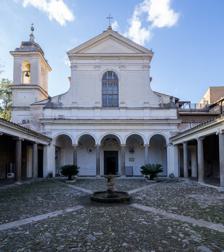
Building: San Clemente al Laterano
Country: Italy
Year built: 1719
Roman Catholic basilica, a landmark of Rome, Italy Not to be confused with Archbasilica of Saint John Lateran . Church in Rome, Italy Saint Clement San Clemente ( Italian ) Sancti Clementis ( Latin ) Courtyard of the Basilica of Saint Clement Click on the map for a fullscreen view 41°53′22″N 12°29′51″E / 41.88944°N 12.49750°E / 41.88944; 12.49750 Location Rome Country Italy Denomination Catholic Church Sui iuris church Latin Church Religious order Dominicans Website www .basilicasanclemente .com History Status Basilica , titular church , Irish national church Dedication Pope Clement I Architecture Architectural type Church Style Paleochristian , Romanesque Groundbreaking 1108 Completed 1123 Specifications Length 45 metres (148 ft) Width 25 metres (82 ft) Nave width 13 metres (43 ft) The Basilica of Saint Clement ( Italian : Basilica di San Clemente al Laterano ) is a Latin Catholic minor basilica dedicated to Pope Clement I located in Rome , Italy . Archaeologically speaking, the structure is a three-tiered complex of buildings: (1) the present basilica built just before the year 1100 during the height of the Middle Ages ; (2) beneath the present basilica is a 4th-century basilica that had been converted out of the home of a Roman nobleman, part of which had in the 1st century briefly served as an early church, and the basement of which had in the 2nd century briefly served as a mithraeum ; (3) the home of the Roman nobleman had been built on the foundations of republican era villa and warehouse that had been destroyed in the Great Fire of AD 64 . History Plan of the church This ancient church was transformed over the centuries from a private home that was the site of clandestine Christian worship in the 1st century to a grand public basilica by the 6th century, reflecting the emerging Catholic Church's growing legitimacy and power. The archaeological traces of the basilica's history were discovered in the 1860s by Joseph Mullooly , Prior of the house of Irish Dominicans at San Clemente (1847-1880). Before the 4th century The lowest levels of the present basilica contain remnants of the foundation of a possibly republican era building that might have been destroyed in the Great Fire of 64 . An industrial building – probably the imperial mint of Rome from the late 1st century A.D. onwards (because a similar building is represented on a 16th-century drawing of a fragment of the Severan marble plan of the city), was built or remodelled on the same site during the Flavian period. Shortly after an insula , or apartment block, was also built. It was separated from the industrial building by a narrow alleyway. About a hundred years later (c. 200) a mithraeum , a sanctuary of the cult of Mithras , was built in the courtyard of the insula. The main cult room (the speleum , "cave"), which is about 9.6m long and 6m wide, was discovered in 1867 but could not be investigated until 1914 due to lack of drainage. The exedra , the shallow apse at the far end of the low vaulted space, was trimmed with pumice to render it more cave-like. Central to the main room of the sanctuary was found an altar, in the shape of a sarcophagus, and with the main cult relief of the tauroctony (the image of Mithras slaying a bull) on its front face. The torchbearers Cautes and Cautopates appear on respectively the left and right faces of the same monument. A dedicatory inscription identifies the donor as one pater Cnaeus Arrius Claudianus, perhaps of the same clan as Titus Arrius Antoninus ' mother. Other monuments discovered in the sanctuary include a bust of Sol kept in the sanctuary in a niche near the entrance, and a figure of Mithras petra generix , i.e. Mithras born of the rock. Fragments of statuary of the two torch bearers were also found . One of the rooms adjoining the main chamber has two oblong brickwork enclosures, one of which was used as a ritual refuse pit for remnants of the cult meal. All three monuments mentioned above are still on display in the mithraeum. A fourth monument – a statue of St. Peter found in the speleum 's vestibule and still on display there – is not of the mysteries. 4th–11th century At some time in the 4th century, the lower level of the industrial building was filled in with dirt and rubble and its second floor remodeled. An apse was built out over part of the domus, whose lowest floor, with the Mithraeum, was also filled in. This "first basilica" is known to have existed in 392, when St. Jerome wrote of the church dedicated to St. Clement, i.e. Pope Clement I , a 1st-century AD Christian convert and previously considered by patrologists and ecclesiastical historians to be identical with Titus Flavius Clemens. Restorations were undertaken in the 9th century and ca 1080–99. The early basilica was the site of councils presided over by Pope Zosimus (417) and Symmachus (499).  The last major event that took place in the lower basilica was the election in 1099 of Cardinal Rainerius of St Clemente as Pope Paschal II . Interior of the second basilica Apart from those in Santa Maria Antiqua , the largest collection of Early Medieval wall paintings in Rome is to be found in the lower basilica of San Clemente. Four of the largest frescoes in the basilica were sponsored by a lay couple, Beno de Rapiza and Maria Macellaria, at some time in the last third of the 11th century and focus on the life, miracles, and translation of St. Clement, and on the life of St. Alexius . Beno and Maria are shown in two of the compositions, once on the façade of the basilica together with their children, Altilia and Clemens ( puerulus Clemens , i.e. "little boy Clement"), offering gifts to St. Clement, and on a pillar on the left side of the nave, where they are portrayed on a small scale witnessing a miracle performed by St. Clement. Below this last scene is one of the earliest examples of the passage from Latin to vernacular Italian: a fresco of the pagan Sisinnius and his servants, who think they have captured St. Clement but are dragging a column instead. Sisinnius encourages the servants in Italian Fili de le pute, traite! Gosmari, Albertel, traite! Falite dereto colo palo, Carvoncelle! , which, translated into English means: "Come on, you sons of bitches, pull! Come on, Gosmari, Albertello, pull! Carvoncello, give it to him from the back with the pole!" The saint speaks in Latin, in a cross-shaped inscription: Duritiam cordis vestris, saxa trahere meruistis , which means "You deserved to drag stones due to the hardness of your hearts." Art historians have long regarded Beno de Rapiza and Maria Macellaria as partisans of the now-canonical 'reform' popes Gregory VII, Urban II, and Paschal II and the frescoes as reform-party propaganda. However, if the paintings date to the 1080s or 1090s, as many art historians believe, then Beno and Maria may instead have favoured the Antipope Clement III (Wibert of Ravenna) , whom they sought to honour through paintings about the early Christian pope of the same name. The second basilica Apse mosaic, San Clemente, c.1200, showing a common form of Byzantine arabesque motif of scrolled acanthus tendrils Wooden ceiling The current basilica was rebuilt in one campaign by Cardinal Anastasius, ca 1099-ca. 1120. A now-outdated hypothesis held that the original church had burned out during the Norman sack of the city under Robert Guiscard in 1084, but no evidence of fire damage in the lower basilica has been found to date. One possible explanation is that the lower basilica was filled in and the new church built on top due to the close association of the lower structure with the imperial opposition pope ("antipope") Clement III / Wibert of Ravenna . Today, it is one of the most richly adorned churches in Rome. The ceremonial entrance (a side entrance is ordinarily used today) is through an atrium ( B on plan) surrounded by arcades, which now serves as a cloister , with conventual buildings surrounding it.  Fronting the atrium is the chaste facade of Carlo Stefano Fontana (nephew of Carlo Fontana ), supported on antique columns , and his little campanile ( illustration ). The basilica church behind it is in three naves divided by arcades on ancient marble or granite columns, with Cosmatesque inlaid paving . The 12th-century schola cantorum ( E on plan) incorporates marble elements from the original basilica. Behind it, in the presbytery is a ciborium ( H on plan) raised on four gray-violet columns over the shrine of Clement in the crypt below. The episcopal seat stands in the apse , which is covered with mosaics on the theme of the Triumph of the Cross that are a high point of Roman 12th century mosaics. Chiesa di S. Clemente etching by Giuseppe Vasi (1753) Main entrance to the basilica Irish Dominicans have owned the Basilica of San Clemente and the surrounding building complex since 1667. Pope Urban VIII gave them refuge at San Clemente, where they have remained, running a residence for priests ( Italian : Collegio San Clemente Padri Domenicani Irlandesi a Roma ) studying and teaching in Rome. The Dominicans themselves conducted the excavations in the 1950s in collaboration with Italian archaeology students. On one wall in the atrium is a plaque affixed by Pope Clement XI in 1715, praising the Basilica of St. Clement, "This ancient church has withstood the ravages of the centuries." Clement undertook restorations to the venerable structure, which he found dilapidated. He selected Carlo Stefano Fontana as architect, who erected a new facade, completed in 1719. The carved and gilded coffered ceilings of nave and aisles, fitted with paintings, date from this time, as do the stucco decor, Ionic capitals and frescos. The inscriptions found in S. Clemente, a valuable source illustrating the history of the Basilica, have been collected and published by Vincenzo Forcella. In one lateral chapel, there is a shrine with the tomb of Saint Cyril of the Saints Cyril and Methodius , who translated the Bible into Slavic language, created the Glagolitic alphabet , and Christianized the Slavs . Pope John Paul II used to pray there sometimes for Poland and the Slavic countries. The chapel also holds a Madonna by Giovanni Battista Salvi da Sassoferrato . The current position of Cardinal Priest of the Titulus S. Clementi is Arrigo Miglio. Pope Paschal II (1076–1099) was one of the previous holders of the titulus . During the Second World War, Jewish religious services were conducted in the Basilica di San Clemente , since it was under Irish diplomatic protection , under a painting of Tobias . List of Cardinal Protectors This Basilica is the seat of the cardinalatial title of Sancti Clementi . Hugo Candidus (1049–1078?) Rainero di Bleda , O.Cist. (1078-1099) Anastasius of S. Clemente (1102–1125) Uberto Rossi Lanfranchi , (1125-1137) Lucio Boezio , (1138-1144) Bernardo, (1145-1158) Vernavero, (1170-1178) Pietro, (1188-1188) Giovanni, (1189-1199) Pietro Peregrosso , (1289-1295) Guillaume de Ferrières (cardinal) , (18 September 1294 – 7 September 1295) Giacomo Tomassi-Caetani , OFM (17 December 1295 – 1 January 1300) Bernard de Garves , (18 June 1316 – 1328) Pierre Bertrand , (20 December 1331 – 23 June 1349) Gil Alvarez de Albornoz , (17 December 1350-December 1356) Guillaume de la Jugie , (22 April 1368 – 28 April 1374) Pierre dela Jugie , (22 December 1375 – 19 November 1376) Gérard du Puy , (3 February 1377 – 14 February 1389) Poncello Orsini , (18 September 1378 – 2 February 1395) Gabriele Condulmer , (9 May 1408 – 1426) Hugues de Lusignan , (11 March 1431 – 20 April 1431) Francesco Condulmer , (19 September 1431-April 1445) Enrico Rampini , (16 December 1446 – 4 July 1450) Giovanni Castiglione (cardinal) , (9 March 1457 – 14 April 1460) Giacopo Antonio Venier , (3 December 1476 – 3 August 1479) Domenico della Rovere , (13 August 1479 – 22 April 1501) Jaime Serra I Cau , (28 June 1502 – 20 January 1511) Francesco Argentino , (17 March 1511 – 23 August 1511) Giulio de Medici , (26 June 1517 – 6 July 1517) Luigi de' Rossi , (6 July 1517 – 20 August 1519) Domenico Giacobazzi , (20 August 1519 – 1528) Andrea Matteo Palmieri , (21 November 1527 – 20 January 1537) Girolamo Ghinucci , (25 January 1537 – 3 July 1541) Gian Pietro Carafa , (6 July 1541 – 24 September 1543) Rodolfo Pio , (24 September 1543 – 17 October 1544) Pietro Bembo , OBE (17 October 1544 – 19 January 1547) Juan Alvarez de Toledo , OP (24 January 1547 – 4 December 1551) Giovanni Battista Cicala ,  (4 December 1551 – 7 November 1565) Gianantonio Capizucchi , (7 November 1565 – 28 January 1569) Luigi Cornaro , (9 February 1569 – 9 June 1570) Giovanni Antonio Serbelloni , (9 June 1570 – 3 July 1570) Stanislaw Hozjusz , (3 July 1570 – 9 July 1578) Gianfrancesco Gambara , (9 July 1578 – 17 August 1579) Mark Sittich von Hohenems , (17 August 1579 – 5 December 1580) Alfonso Gesualdo , (5 December 1580 – 4 March 1583) Prospero Santacroce , (4 March 1583-2 March 1589l Vincenzo Lauro , (2 March 1589 – 17 December 1592) Flaminio Piatti , (15 March 1593 – 10 June 1596) Gian Francesco Biandrate di San Giorgio Aldobrandini , (21 June 1596 – 16 July 1605) Carlo Conti , (17 August 1605 – 7 January 1613) Jean de Bonsi , (20 July 1615 – 3 March 1621) Desiderio Scaglia , OP (3 March 1621 – 9 February 1626) Giovanni Domenico Spinola , (9 February 1626 – 11 August 1646) Marcantonio Franciotti , (17 August 1637 – 19 December 1639) Vincenzo Maculani , OP (10 February 1642 – 16 February 1667) Innico Caracciolo (seniore) , (18 July 1667 – 30 January 1685) Ferdinando d'Adda , (10 April 1690 – 2 October 1696) Tommaso Maria Ferrari , OP (2 January 1696 – 20 August 1716) Annibale Albani , (6 July 1722 – 24 July 1730; 24 July 1730 – 21 October 1751) Cosimo Imperiali , (10 December 1753 – 12 February 1759) Gian Francesco Albani , (12 February 1759 – 21 July 1760) Carlo Rezzonico (iuniore) , (24 January 1763 – 14 December 1772) Francesco Carafa della Spina di Traetto , (26 April 1773 – 15 September 1788) Stefano Borgia , (3 August 1789 – 23 November 1804) Benedetto Naro , (29 April 1816 – 6 October 1832) Benedetto Cappelletti , (17 December 1832 – 15 May 1834) Francesco Canali , (1 August 1834 – 11 April 1835) Pietro Ostini , (21 November 1836 – 3 April 1843) Antonio Maria Cadolini , (22 June 1843 – 1 August 1851) Domenico Lucciardi , (18 March 1852 – 13 March 1864) Henri-Marie-Gaston Boisnormand de Bonnechose , (22 September 1864 – 28 October 1883) Guglielmo Sanfelice d'Acquavilla , (24 March 1884 – 3 September 1897) Guillaume-Marie-Romain Sourrieu , (24 March 1898 – 16 June 1899) Gennaro Portanova , (22 June 1899 – 25 April 1908) William Henry O'Connell , (30 November 1911 – 22 April 1944) John Joseph Glennon , (22 June 1946 – 9 March 1946) Johannes de Jong , (12 October 1946 – 8 September 1955) Amleto Giovanni Cicognani , (18 December 1958 – 23 May 1962) Lawrence Joseph Shehan , (25 May 1965 – 26 August 1984) Adrianus Johannes Simonis (25 May 1985 – 2 September 2020) Arrigo Miglio (27 August 2022 – present) Priors Paul Lawlor (since 2021) Stephen Hutchinson (2019-2021) Thomas McCarthy (2015-2018) John M. Cunningham (2012-2015) Terence Crotty (2011-2012) Michael Dunleavy (2008-2011) John M. Cunningham (2005-2008) (William) Luke Dempsey OP, prior (1974-1977) and (1999-2002) Ambrose Duffy OP, prior (1968-1974) Anselm Moynihan OP, prior (1962-1968) Henry Peel OP, prior (1959-1962) Leo Lennon OP, prior (1953-1959) Isidore McArdle OP, prior (1949-1953) Raymond M. Dowdall OP, (1940-1949) spent 21 years in San Clemente, prior for 9 years Michael Browne OP, Irish Dominican prior (1925-1930) became Cardinal Thomas (James) Crotty OP, prior for two periods (1905-1911) Thomas Nicholas Burke OP, prior (1864-1867), returned to Ireland a prior of Athenry Thomas Folan OP, Irish Dominican prior (1857-1858) Joseph Mullooly OP, archaeologist, Irish Dominican superior/prior (1850-1857) Thomas Mullins OP, Irish Dominican prior (1848-1850) Joseph Taylor OP, prior (1807-18??) John Connolly OP, STM, prior (1787-1784), later served as Bishop of New York Richard Luke Concanen OP, prior (1782-1787), later served as Bishop of New York John Troy OP, prior/rector(1772-77), later Bishop of Ossory, and Archbishop of Dublin Ambrose MacDermott OP, served as prior at the college of Saints Sixtus and Clemente (1686 to 1689) Nicholas Lynch OP, prior of San Sisto Vecchio (1634) Relics The coat of arms of the basilica, which combines that of the Order of Preachers with the anchor of Saint Clement and his Latin initials ( Sanctus Clemens ). Pope Saint Clement I ( relics ) Saint Ignatius of Antioch ( relics ) Saint Cyril the Philosopher ( relics ) The Basilica di San Clemente in fiction The "Church (or Basilica) of S. Tommaso in Pallaria", featured extensively in Ngaio Marsh's When in Rome (1970), is  modelled closely on S. Clemente. The crypto-thriller The Sword of Moses by Dominic Selwood (Corax, London, 2013, ISBN 978-0992633202 ) has several scenes set on all three levels of the Basilica di San Clemente: the upper basilica, the lower basilica, and the Roman mithraeum. The fictional poem "San Clemente Syndrome" - also the title of the third part - in Call Me By Your Name is named after the church by the poet Elio meets in at a book store in B. and once again at a book party in Rome. Notes